Hui people

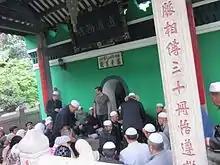
The Xianxian Mosque in Guangzhou

The style of architecture of Hui mosques varies according to their sect. The traditionalist Gedimu Hanafi Sunnis, influenced by Chinese culture, build mosques which look like Chinese temples. The reformist modernist Yihewani, originally inspired by Salafism, build their mosques in a middle-eastern style.